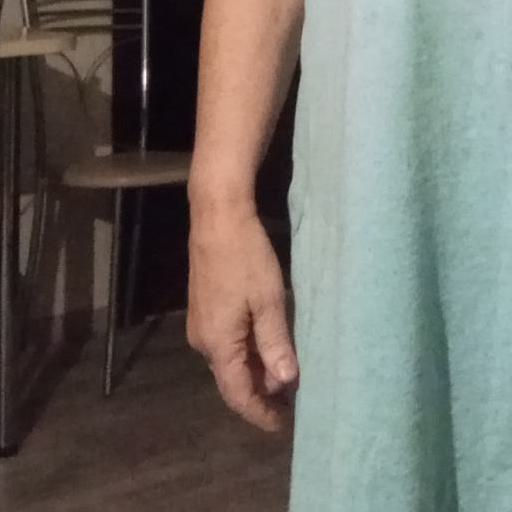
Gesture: no_gesture